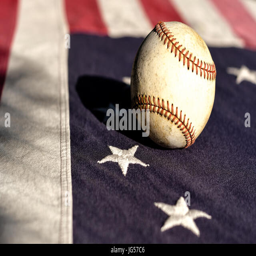
a baseball on a vintage flag